Indo-Greek Kingdom

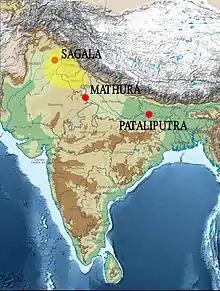
Approximate region of East Punjab and Strato II's capital Sagala.

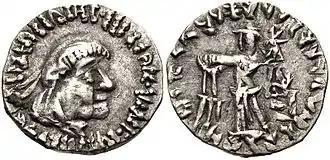

Around eight "western" Indo-Greek kings are known; most of them are distinguished by their issues of Attic coins for circulation in the neighbouring region.